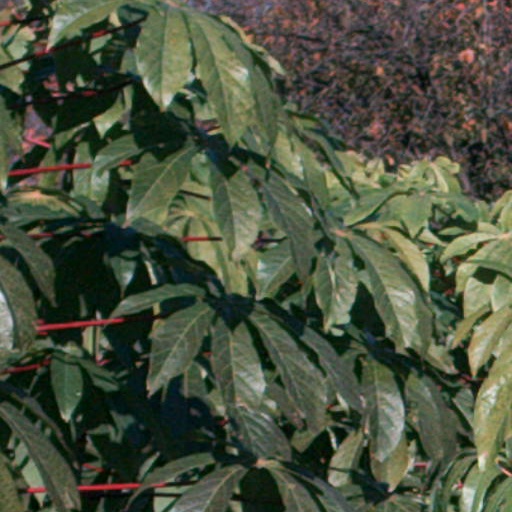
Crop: cassava